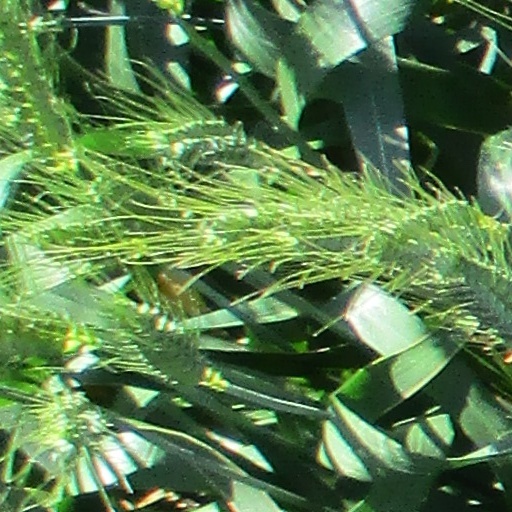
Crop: wheat